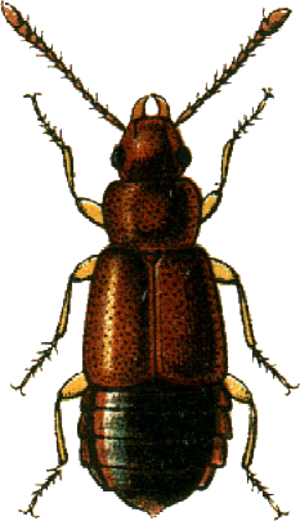
This file has been extracted from another file: Jacobs15.jpg